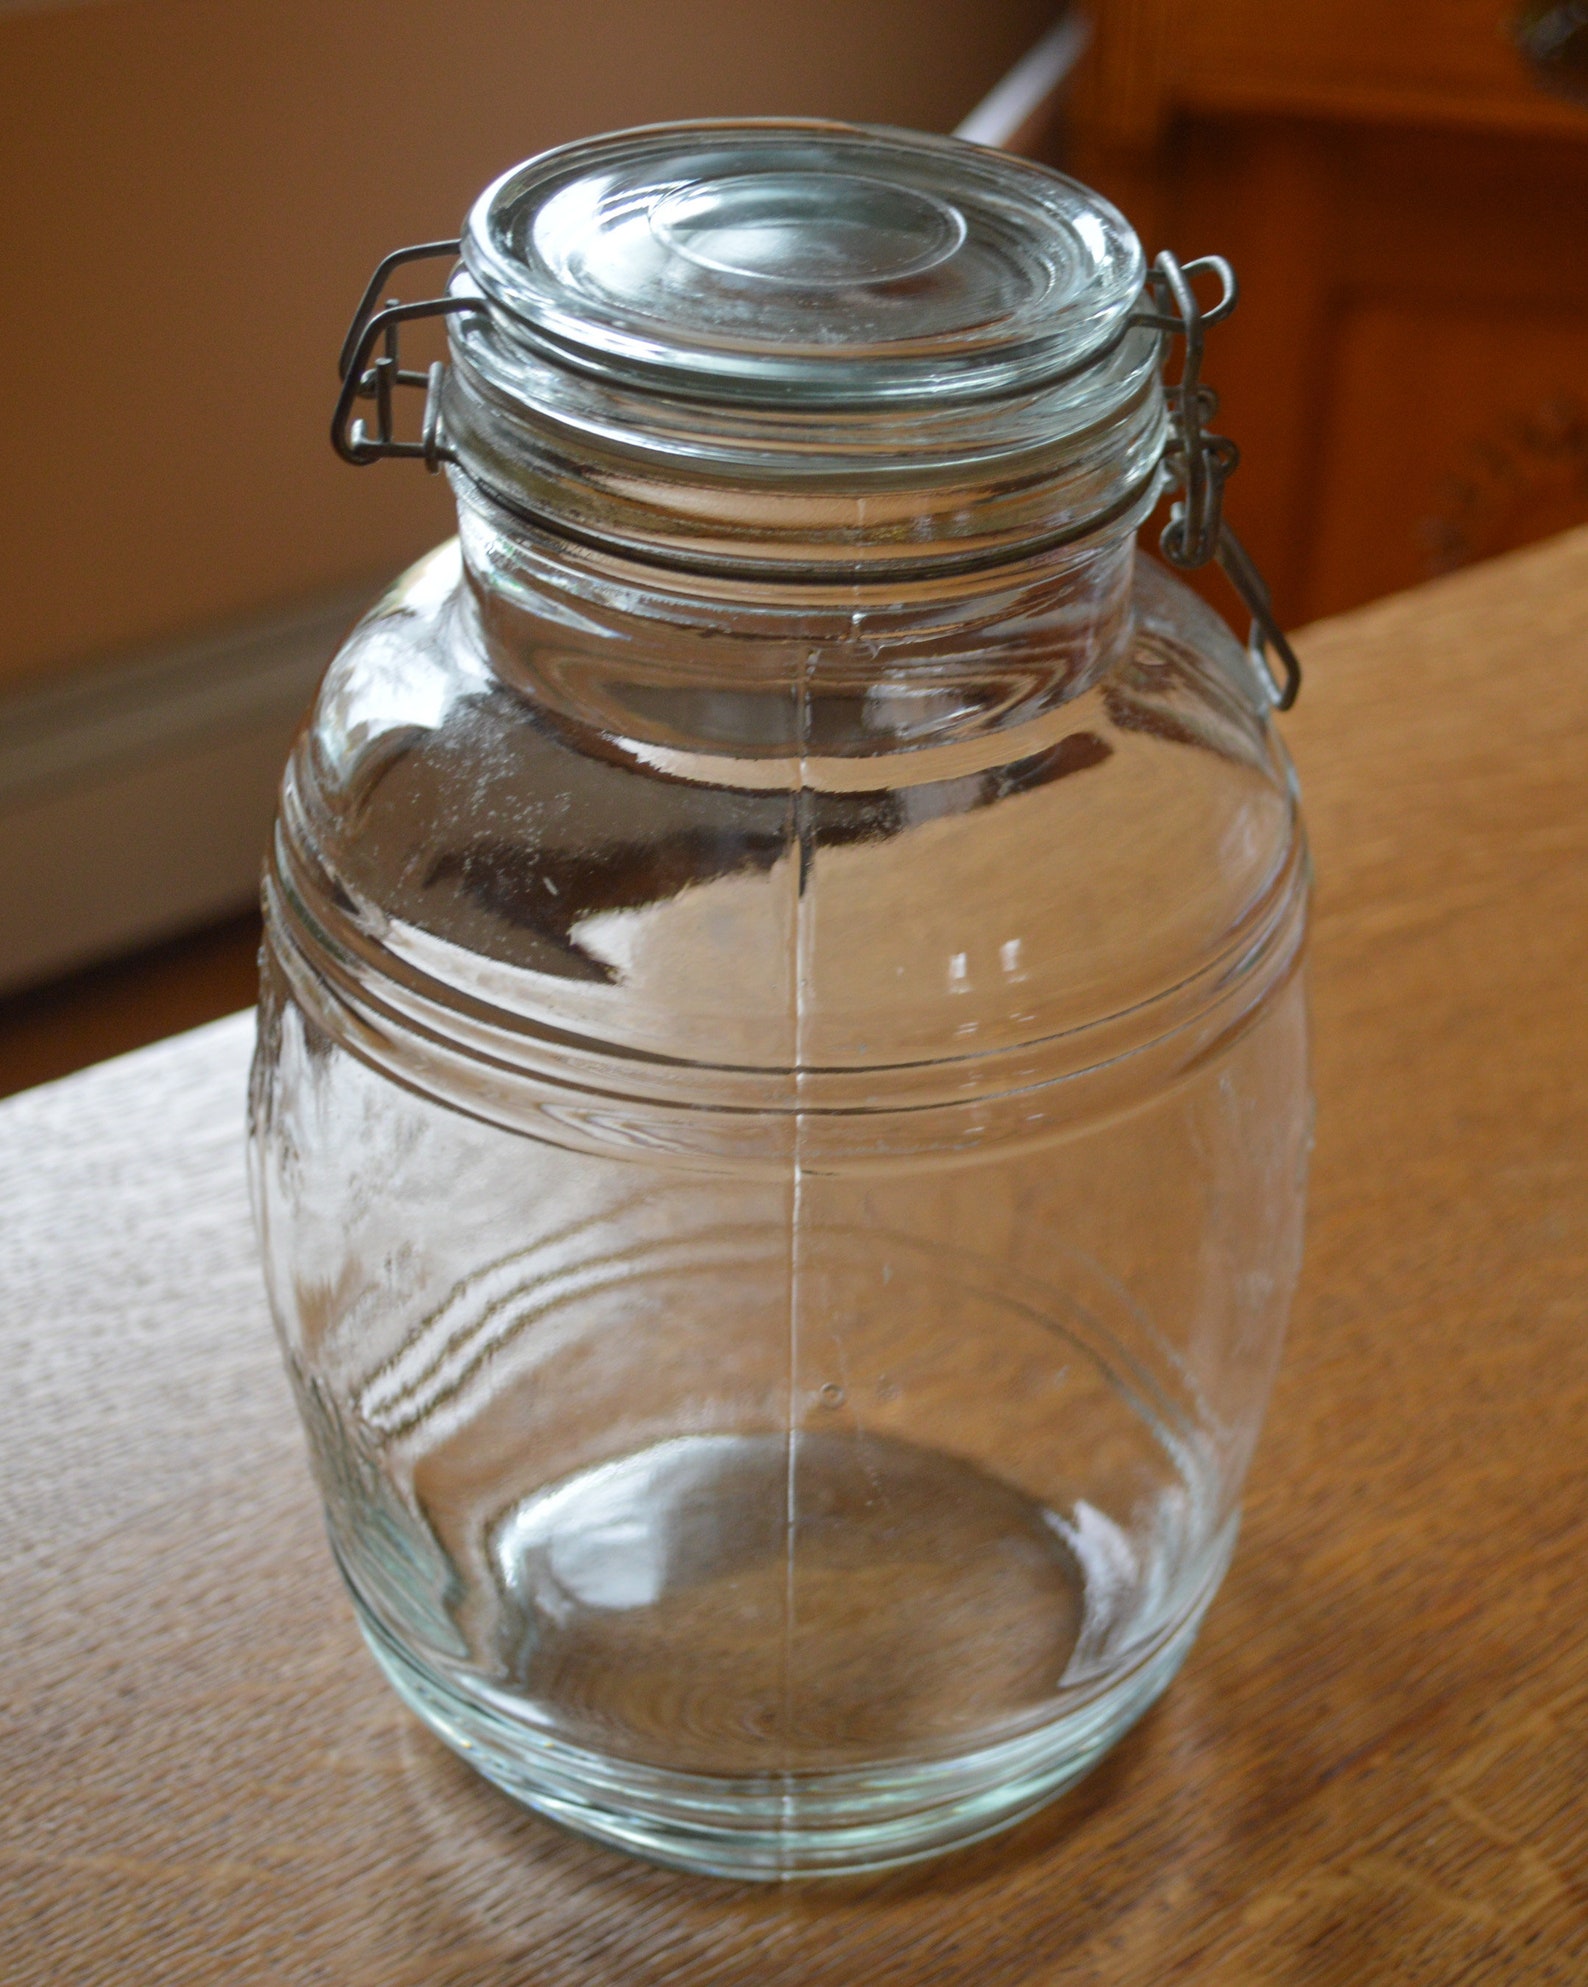
Waste category: glass